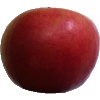
Label: Apple Crimson Snow 1